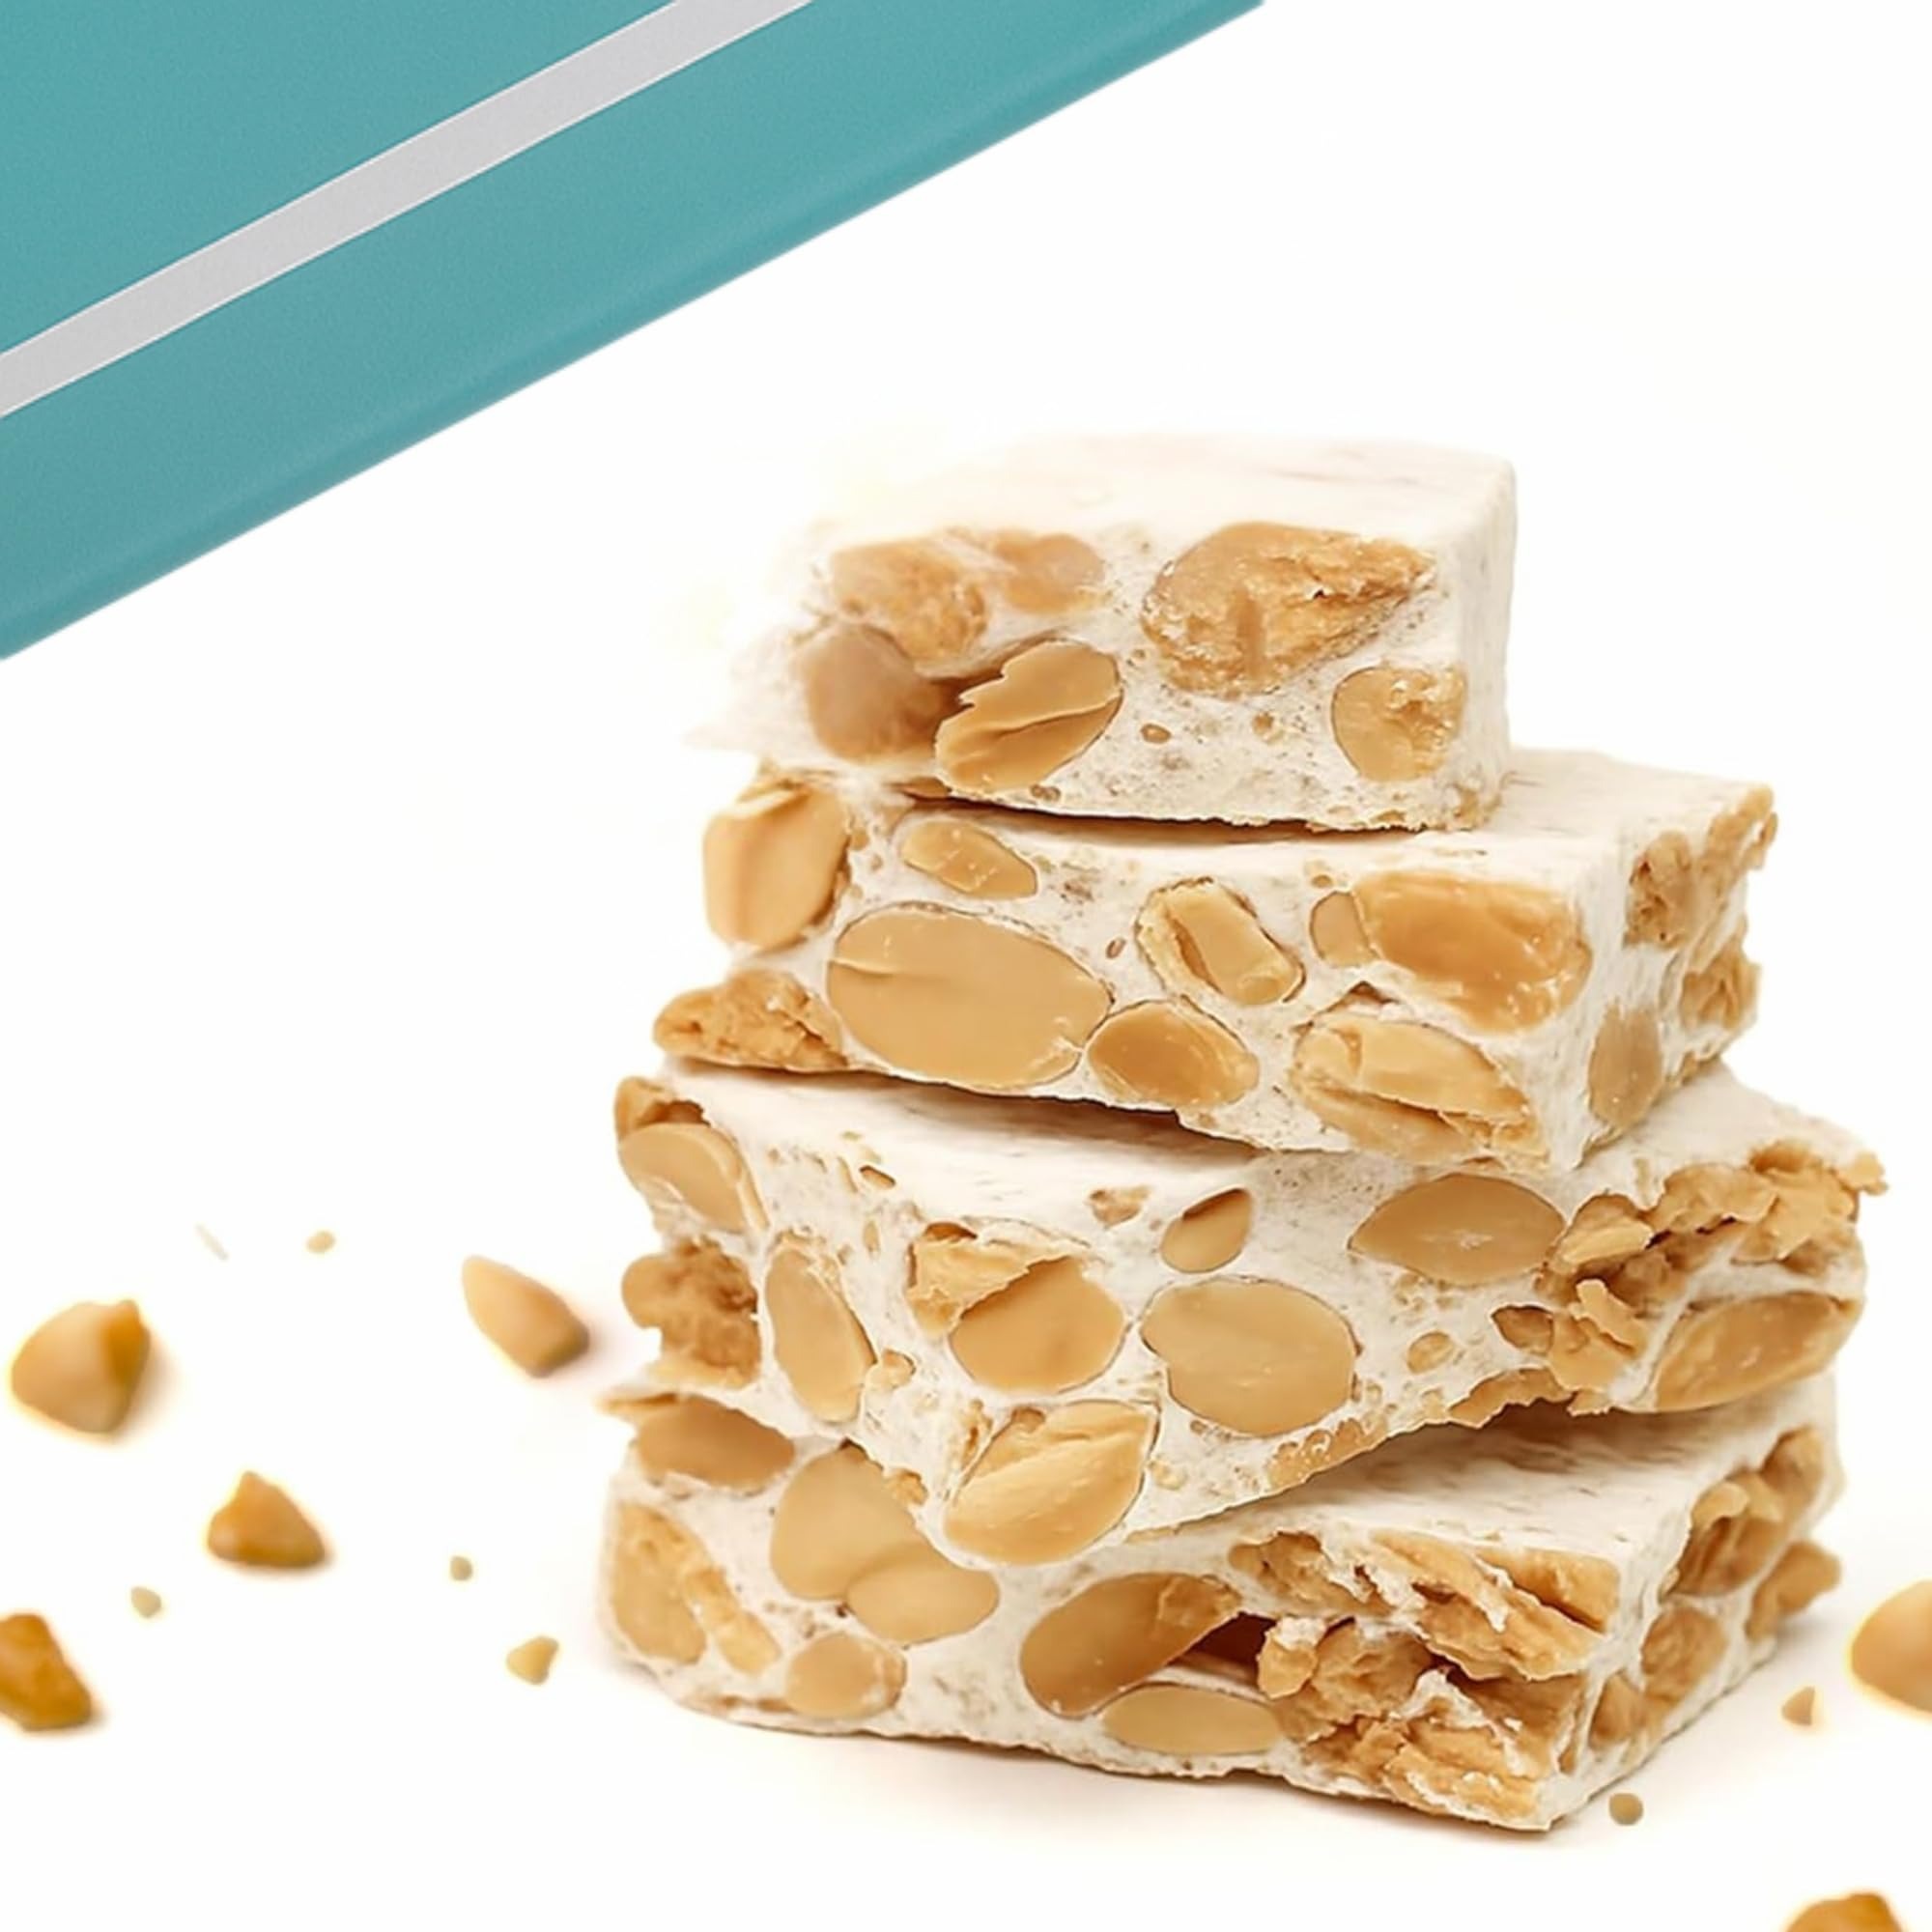
Item Name: Andy Anand Sugar Free Roasted Almond Soft Nougat Brittle - 36 Bite-Size Pieces Imported from Europe for a Flavorful Experience, Gluten-Free Delight with Every Bite 7 Oz - 2-PACK
Bullet Point 1: Voted No.1 "The Best Gourmet Confection In California" Famously Founded In Chino, Andy Anand Created The World'S Most Delicious Truffles, Bonbon, Pralines, Dragee. If You'Re Looking For A Truly Special Box Of Luxurious Brittle To Give, Give That Special Someone, Employee, Or Client A Gift They Will Love – Their Own Choice Of Luxury Andy Anand Gourmet Confection.
Bullet Point 2: Sugar Free: mmm Delicious, Soft Roasted Almonds cream nougat, bite size 18 pcs, each wrapped. It Will take you to the journey of deliciousness. It has been made specially for you with Roasted Almonds, Egg White & Sugar. This is made especially for Andy Anand in the Spanish Countryside with rolling hills and abundance of Wildflower. It is gluten Free
Bullet Point 3: Casa De Jijona Is A Renowned Spanish Estate, One Of The Oldest In Spain, Until Recently Helmed By The Late Duchess Of Jijona, A Strong-Willed Woman Filled With Personality And Joie De Vivre. The Estate Is Now Famed For Its Torrone, Nougat And Other Gourmet Foods That Are Locally Sourced And Artisanally Produced In De Jijona Estates.
Bullet Point 4: Satisfaction Guaranteed : Your Satisfaction Is Paramount To Us. Please Let Us Know With Any Issues With The Product Or The Delivery. We Have Satisfied Customers Over 30 Years And Value Your Relationship.
Bullet Point 5: This Product Contains Maltitol / Stevia From Natural Sources : Overeating May Cause A Laxative Effect. Please Eat Moderately. They Are Lower In Calories And Carbs And Are Digested Differently From Table Sugar. They Have A Lower Glycemic Index And Do Not Contribute To Tooth Decay.
Product Description: Sugar Free: mmm Delicious, Soft Roasted Almonds cream nougat, bite size 18 pcs, each wrapped. It Will take you to the journey of deliciousness. It has been made specially for you with Roasted Almonds, Egg White & Sugar. This is made especially for Andy Anand in the Spanish Countryside with rolling hills and abundance of Wildflower. It is gluten Free Casa De Jijona Is A Renowned Spanish Estate, One Of The Oldest In Spain, Until Recently Helmed By The Late Duchess Of Jijona, A Strong-Willed Woman Filled With Personality And Joie De Vivre. The Estate Is Now Famed For Its Torrone, Nougat And Other Gourmet Foods That Are Locally Sourced And Artisanally Produced In De Jijona Estates. Thanks for Helping Children As a part of our philanthropic efforts 15% of the sales proceeds are donated to Schools where children are given free education. Over 2 million Dollars have already been donated. Make a Difference in a Child’s life. !!!
Value: 14.0
Unit: Ounce

Price: 28.84